By the Sea (2015 film)

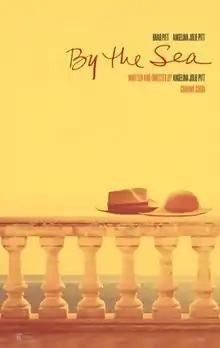
Theatrical release poster

By the Sea is a 2015 American romantic drama film written and directed by Angelina Jolie (credited as Angelina Jolie Pitt), and produced by and starring Jolie and Brad Pitt. Shot in August 2014 during Pitt and Jolie's honeymoon in Gozo, Malta, the film was released by Universal Pictures on November 14, 2015.